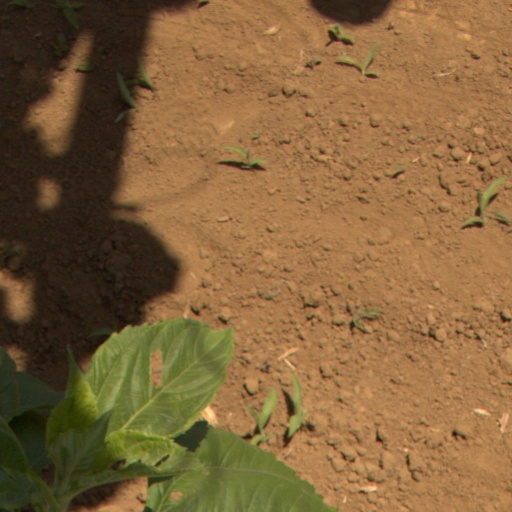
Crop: Jerusalem artichoke